Ochr 1

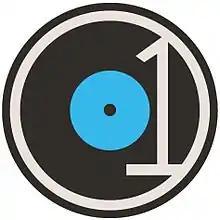

Ochr 1 was a Welsh language music programme on S4C, concentrating on current Welsh music of all genres. The series started in 2013 as part of Y Lle's culture themed programme for young people. It was presented by Griff Lynch and ran until 2017.